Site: brandenburg
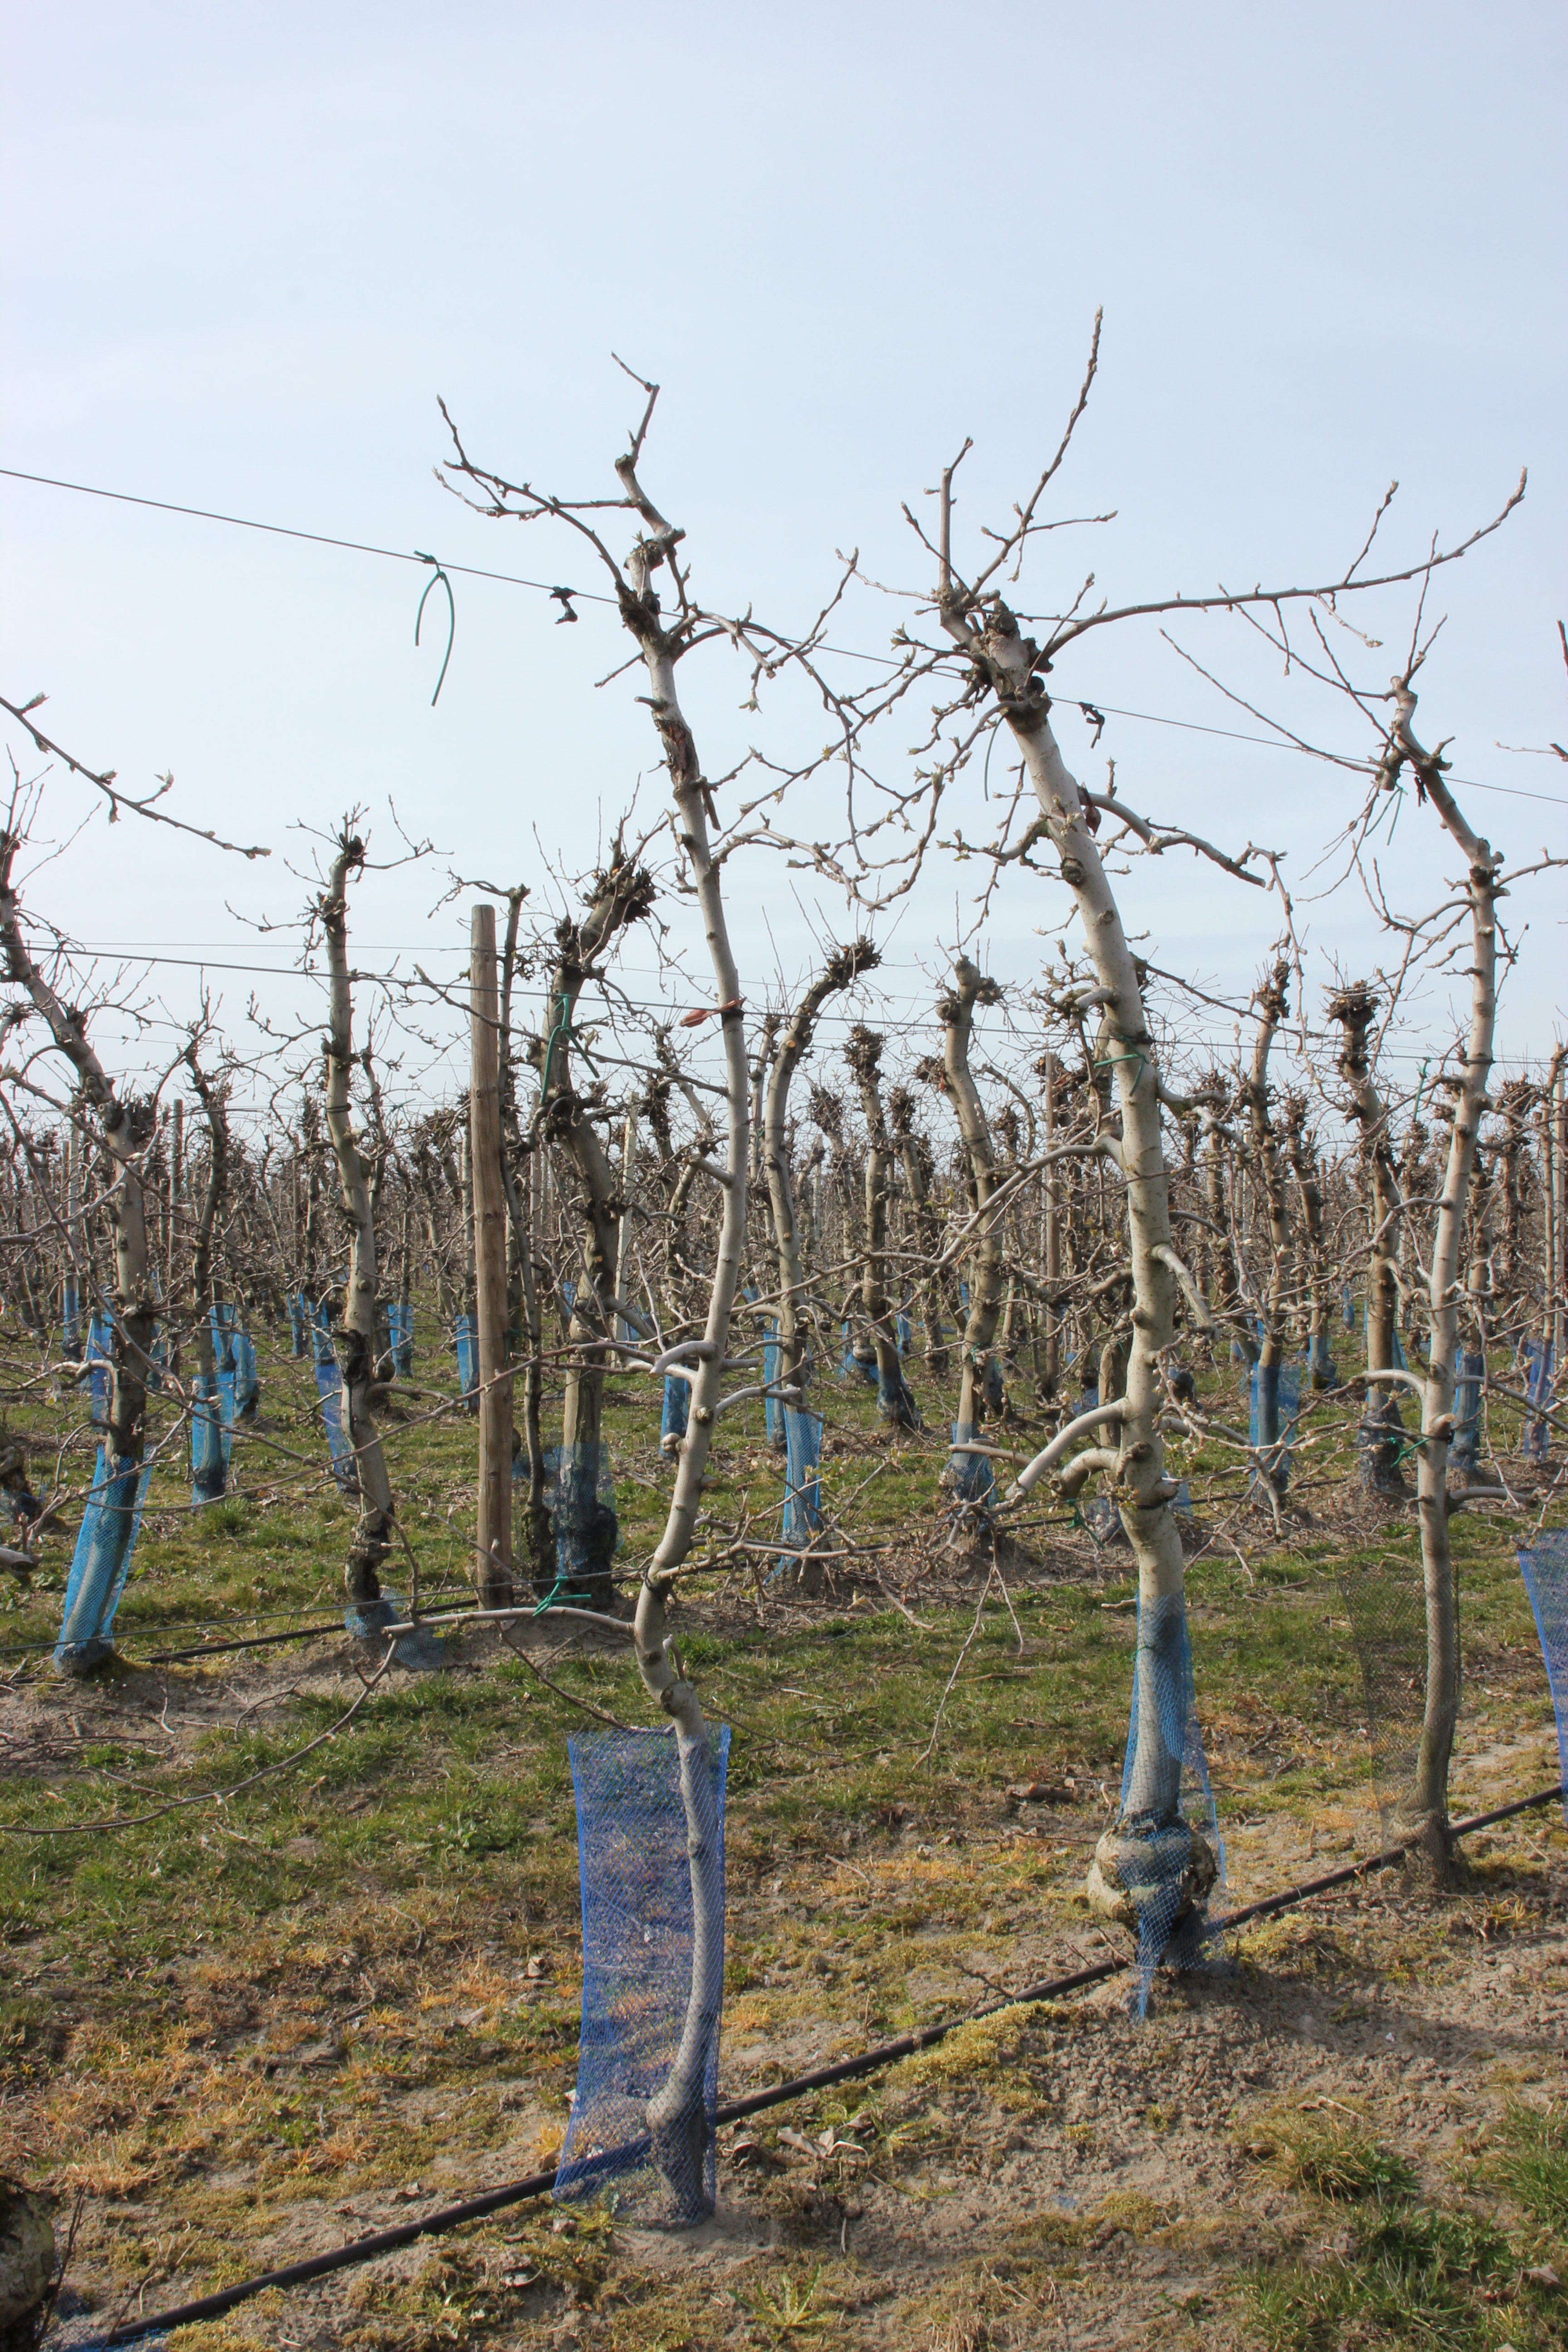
Growth stage (BBCH 54): Inflorescence emergence